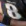
Number: 8